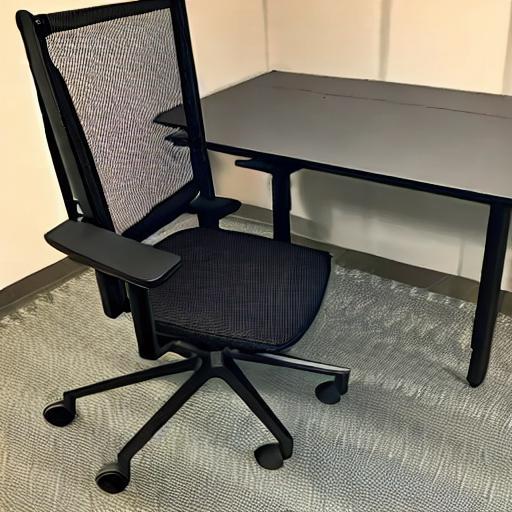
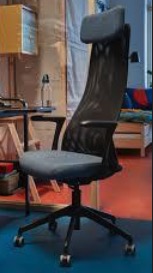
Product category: items_chair
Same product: no